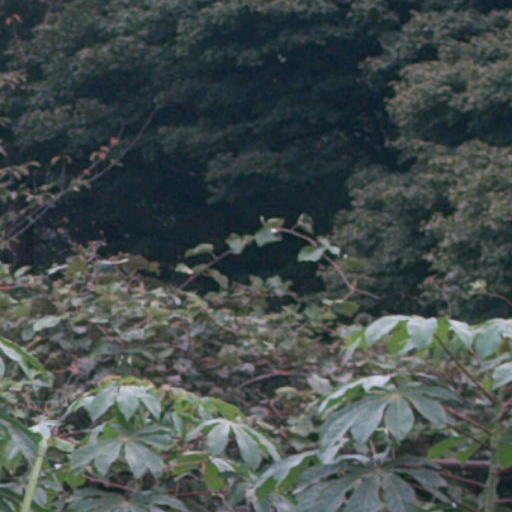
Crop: cassava